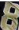
Number: 8